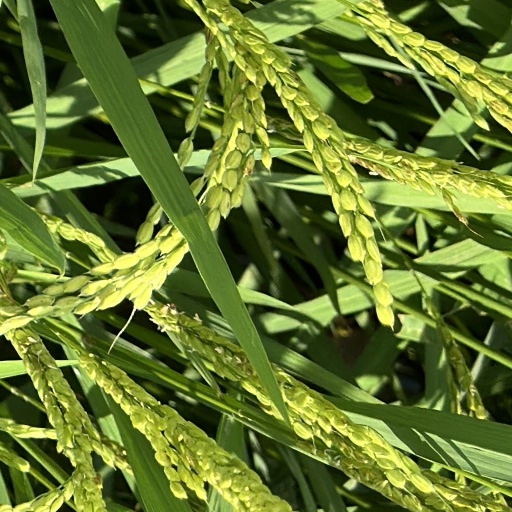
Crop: rice